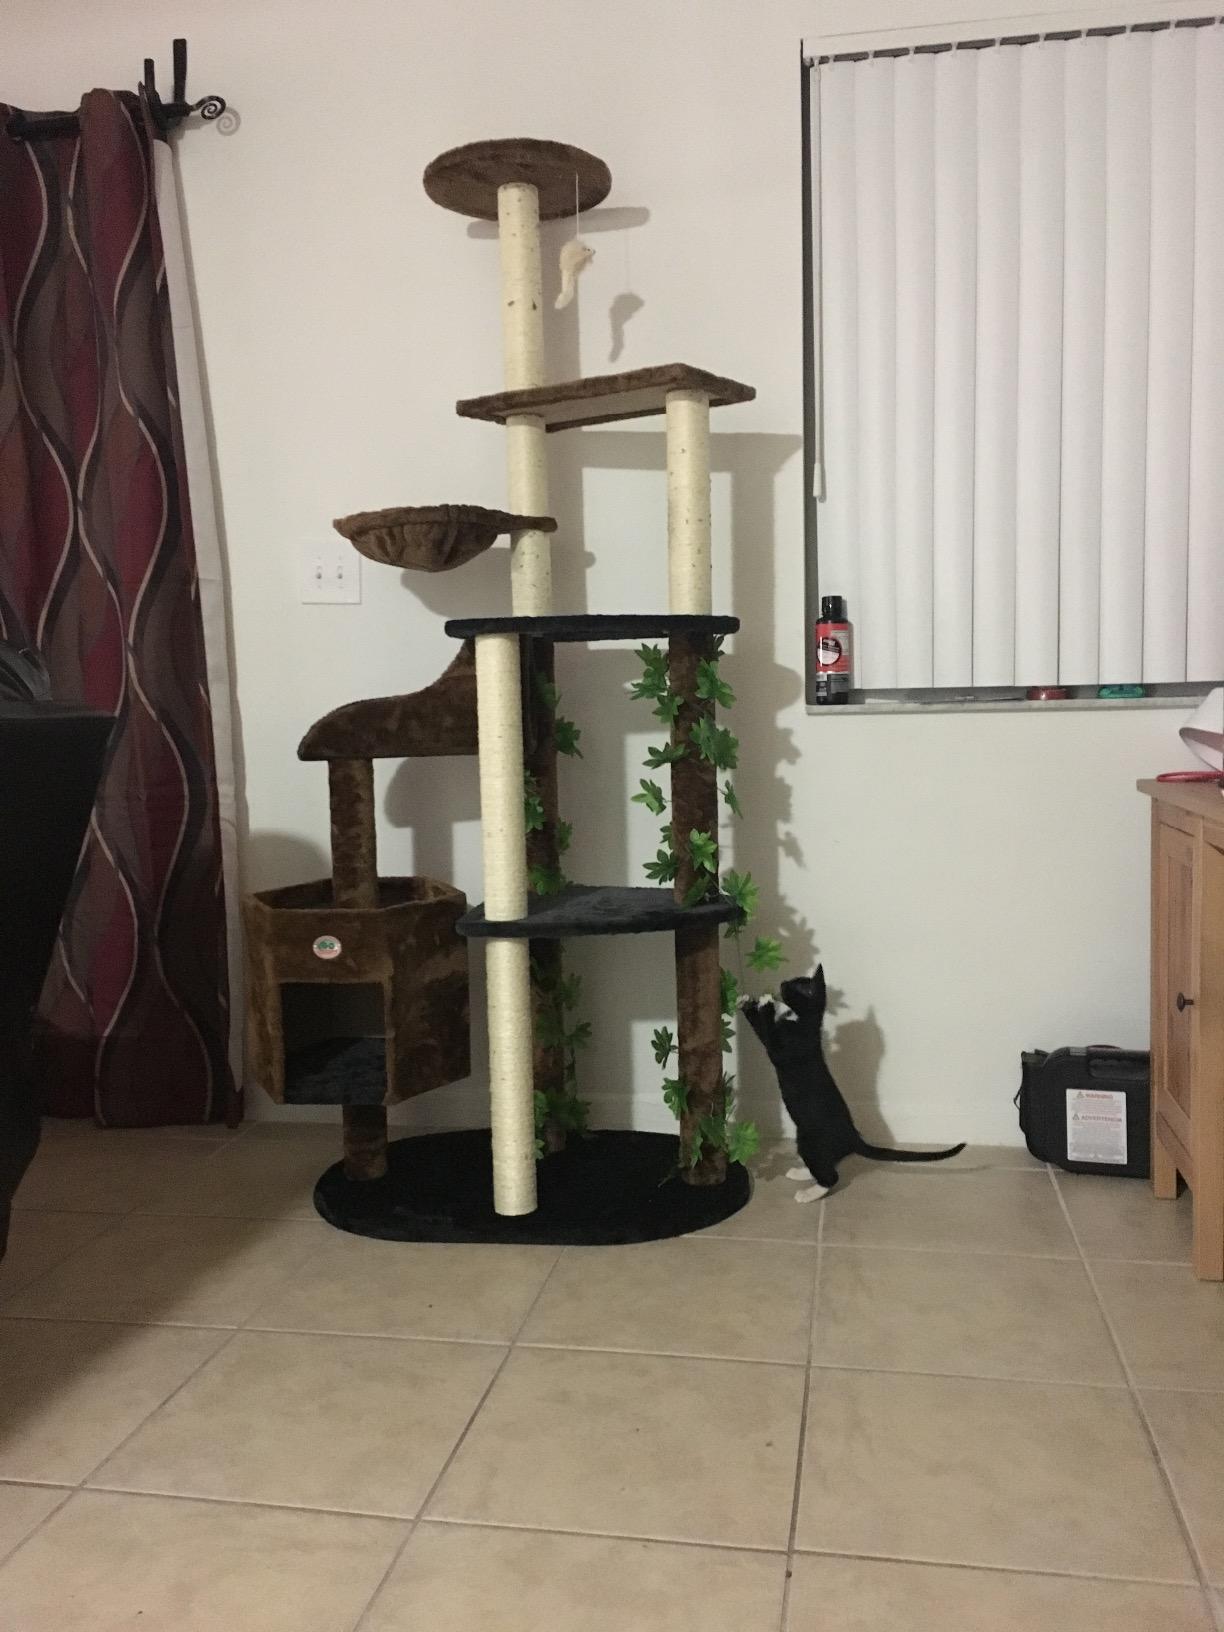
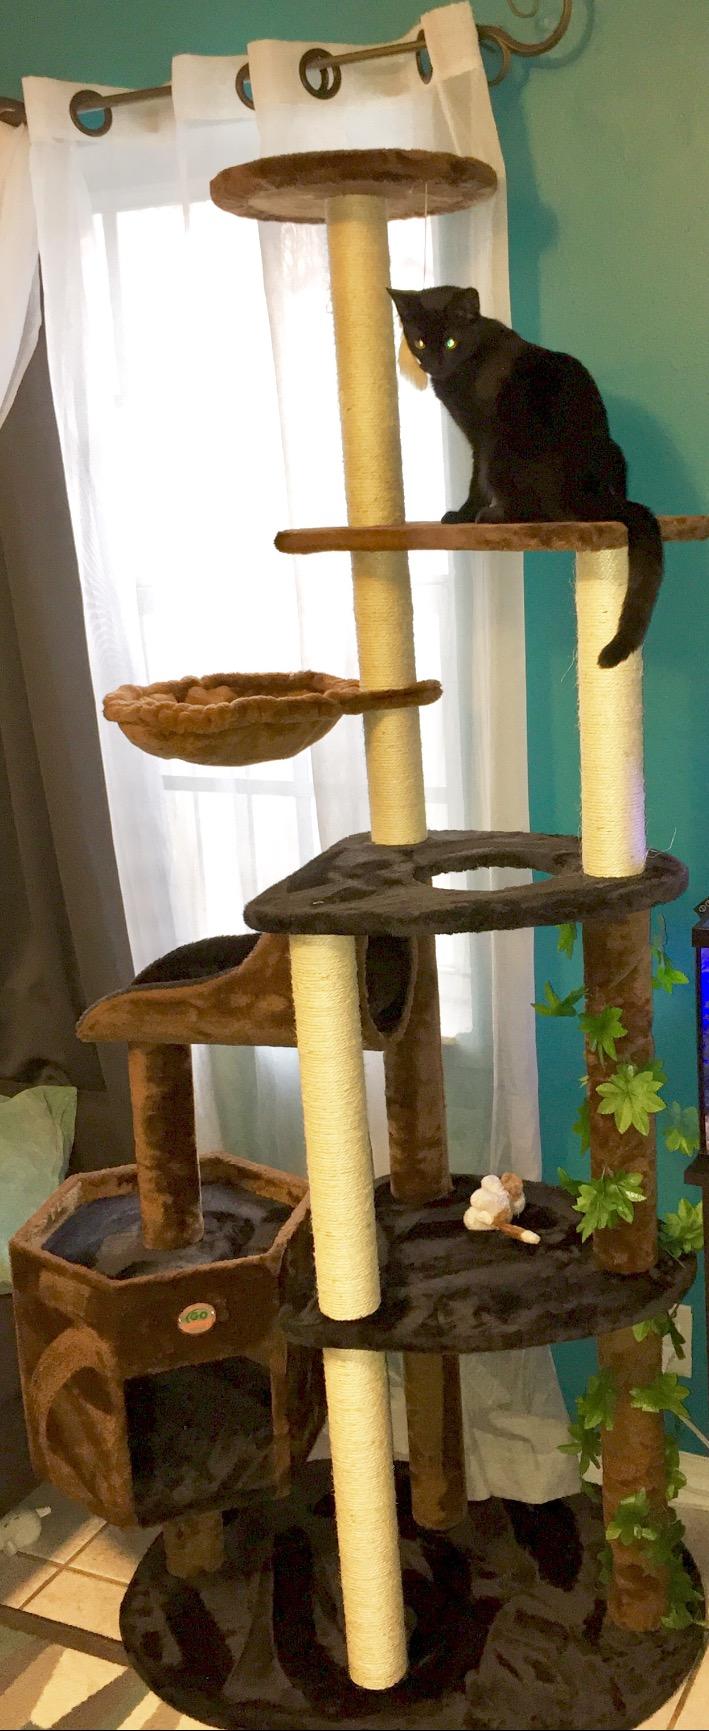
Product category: items_cat tree
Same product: yes